Verknė

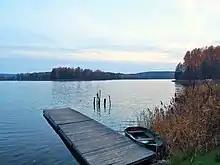
Aukštadvaris Reservoir (Nava lake)

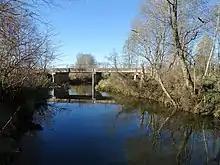
Verknė near Pakrovai (about from the mouth)

Total watershed is . The average discharge is with a maximum of . The main tributaries are Alšia and Obeltis.